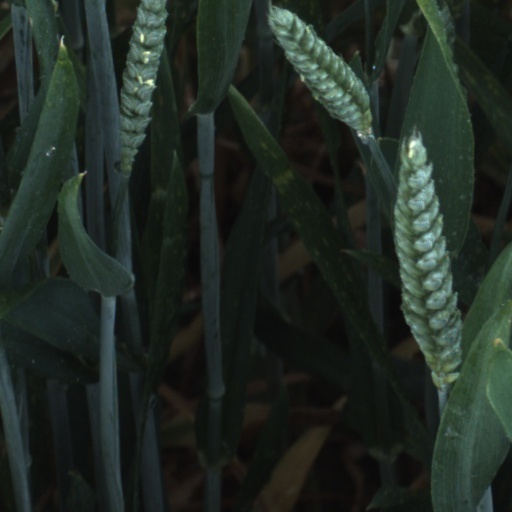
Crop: wheat